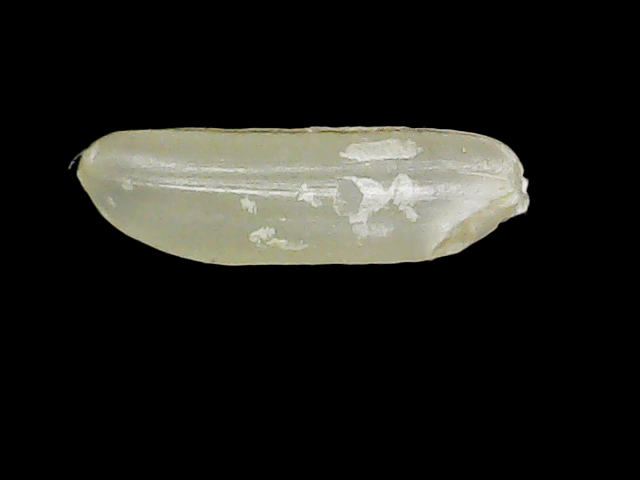
Rice variety: Binadhan7